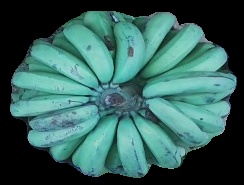
Variety: pachbale
Grade: grade2